Townley Caryatid

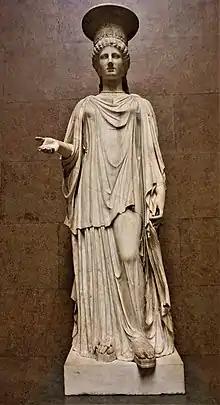
The Caryatid

The Townley Caryatid is a 2.25m high Pentelic marble caryatid, depicting a woman dressed to take part in religious rites (possibly fertility rites related to Demeter or Ceres, due to the cereal motifs on her "modius" headdress).